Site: brandenburg
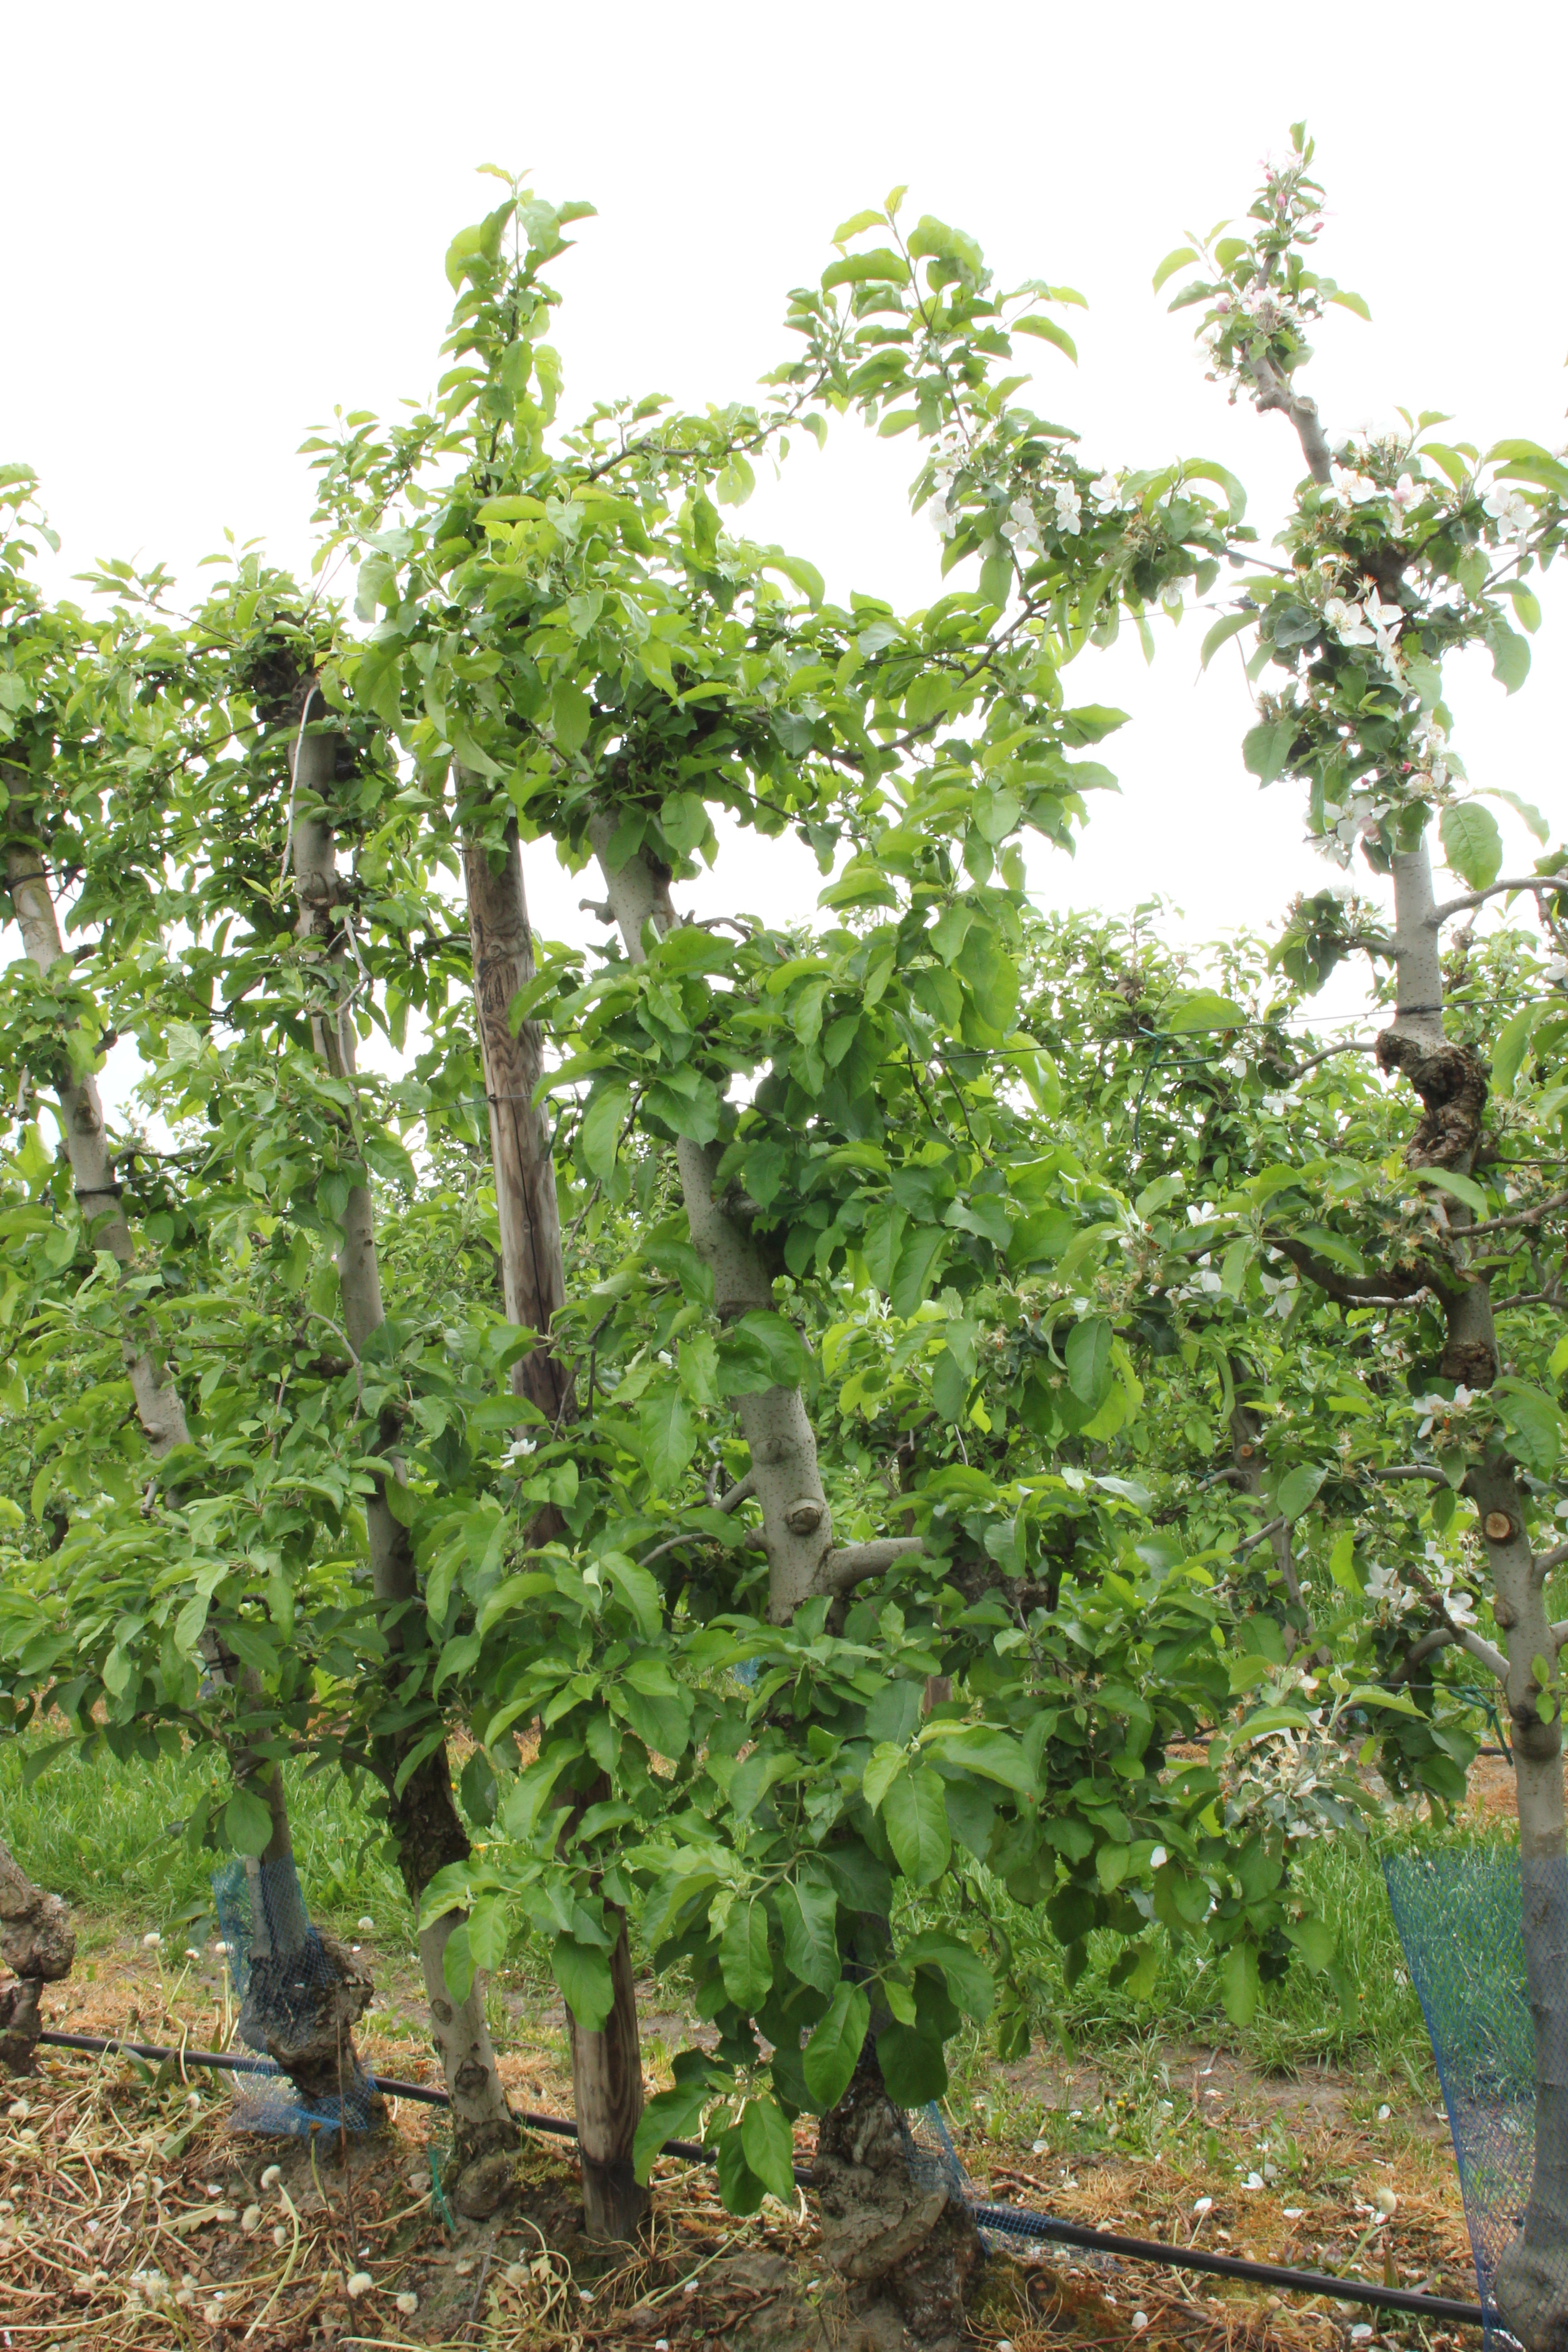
Growth stage (BBCH 67): Flowering